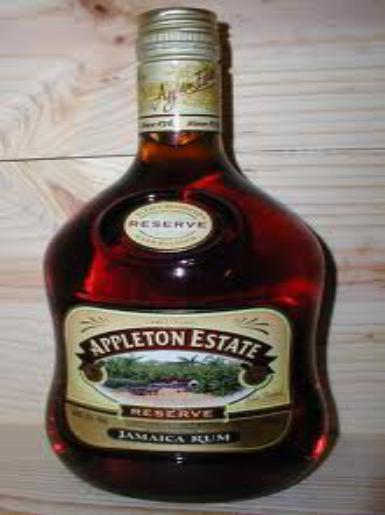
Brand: Appleton Estate
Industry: Food